Shepherd's Bush Palladium

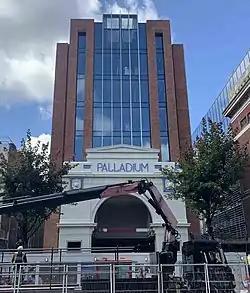
Shepherd's Bush Palladium August 2021

The Shepherd's Bush Palladium (alternatively Shepherds Bush Palladium) was an historic building in Shepherd's Bush, London, originally built in 1910 as the Shepherd's Bush Cinematograph Theatre. The building had a number of owners over the years and finally stopped showing films in 1981. After standing empty for some time, it was eventually converted into a pub and for many years was owned and operated by the Walkabout chain of Australasian-themed bars. In October 2013 the building was sold to a property developer and in 2019 it was largely demolished, replaced in 2021 with a 16-storey block of flats, retaining the original 1920s facade.